Charlevoix, Michigan

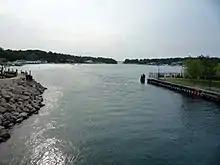
View of Round Lake from downtown Charlevoix

Charlevoix suffered economically during the decades after World War II, due to industrial restructuring and changes in fashion, as people used automobiles and airplanes to travel to new tourist destinations. The manufacturing base was displaced with jobs moved elsewhere, the train lines to the city ceased operating, and the larger tourist hotels closed due to competition from other locations. Many empty buildings were left downtown. Several large corporations, such as the nuclear power plant and the cement plant, set up operations in the early 1960s and spurred economic development in the area.